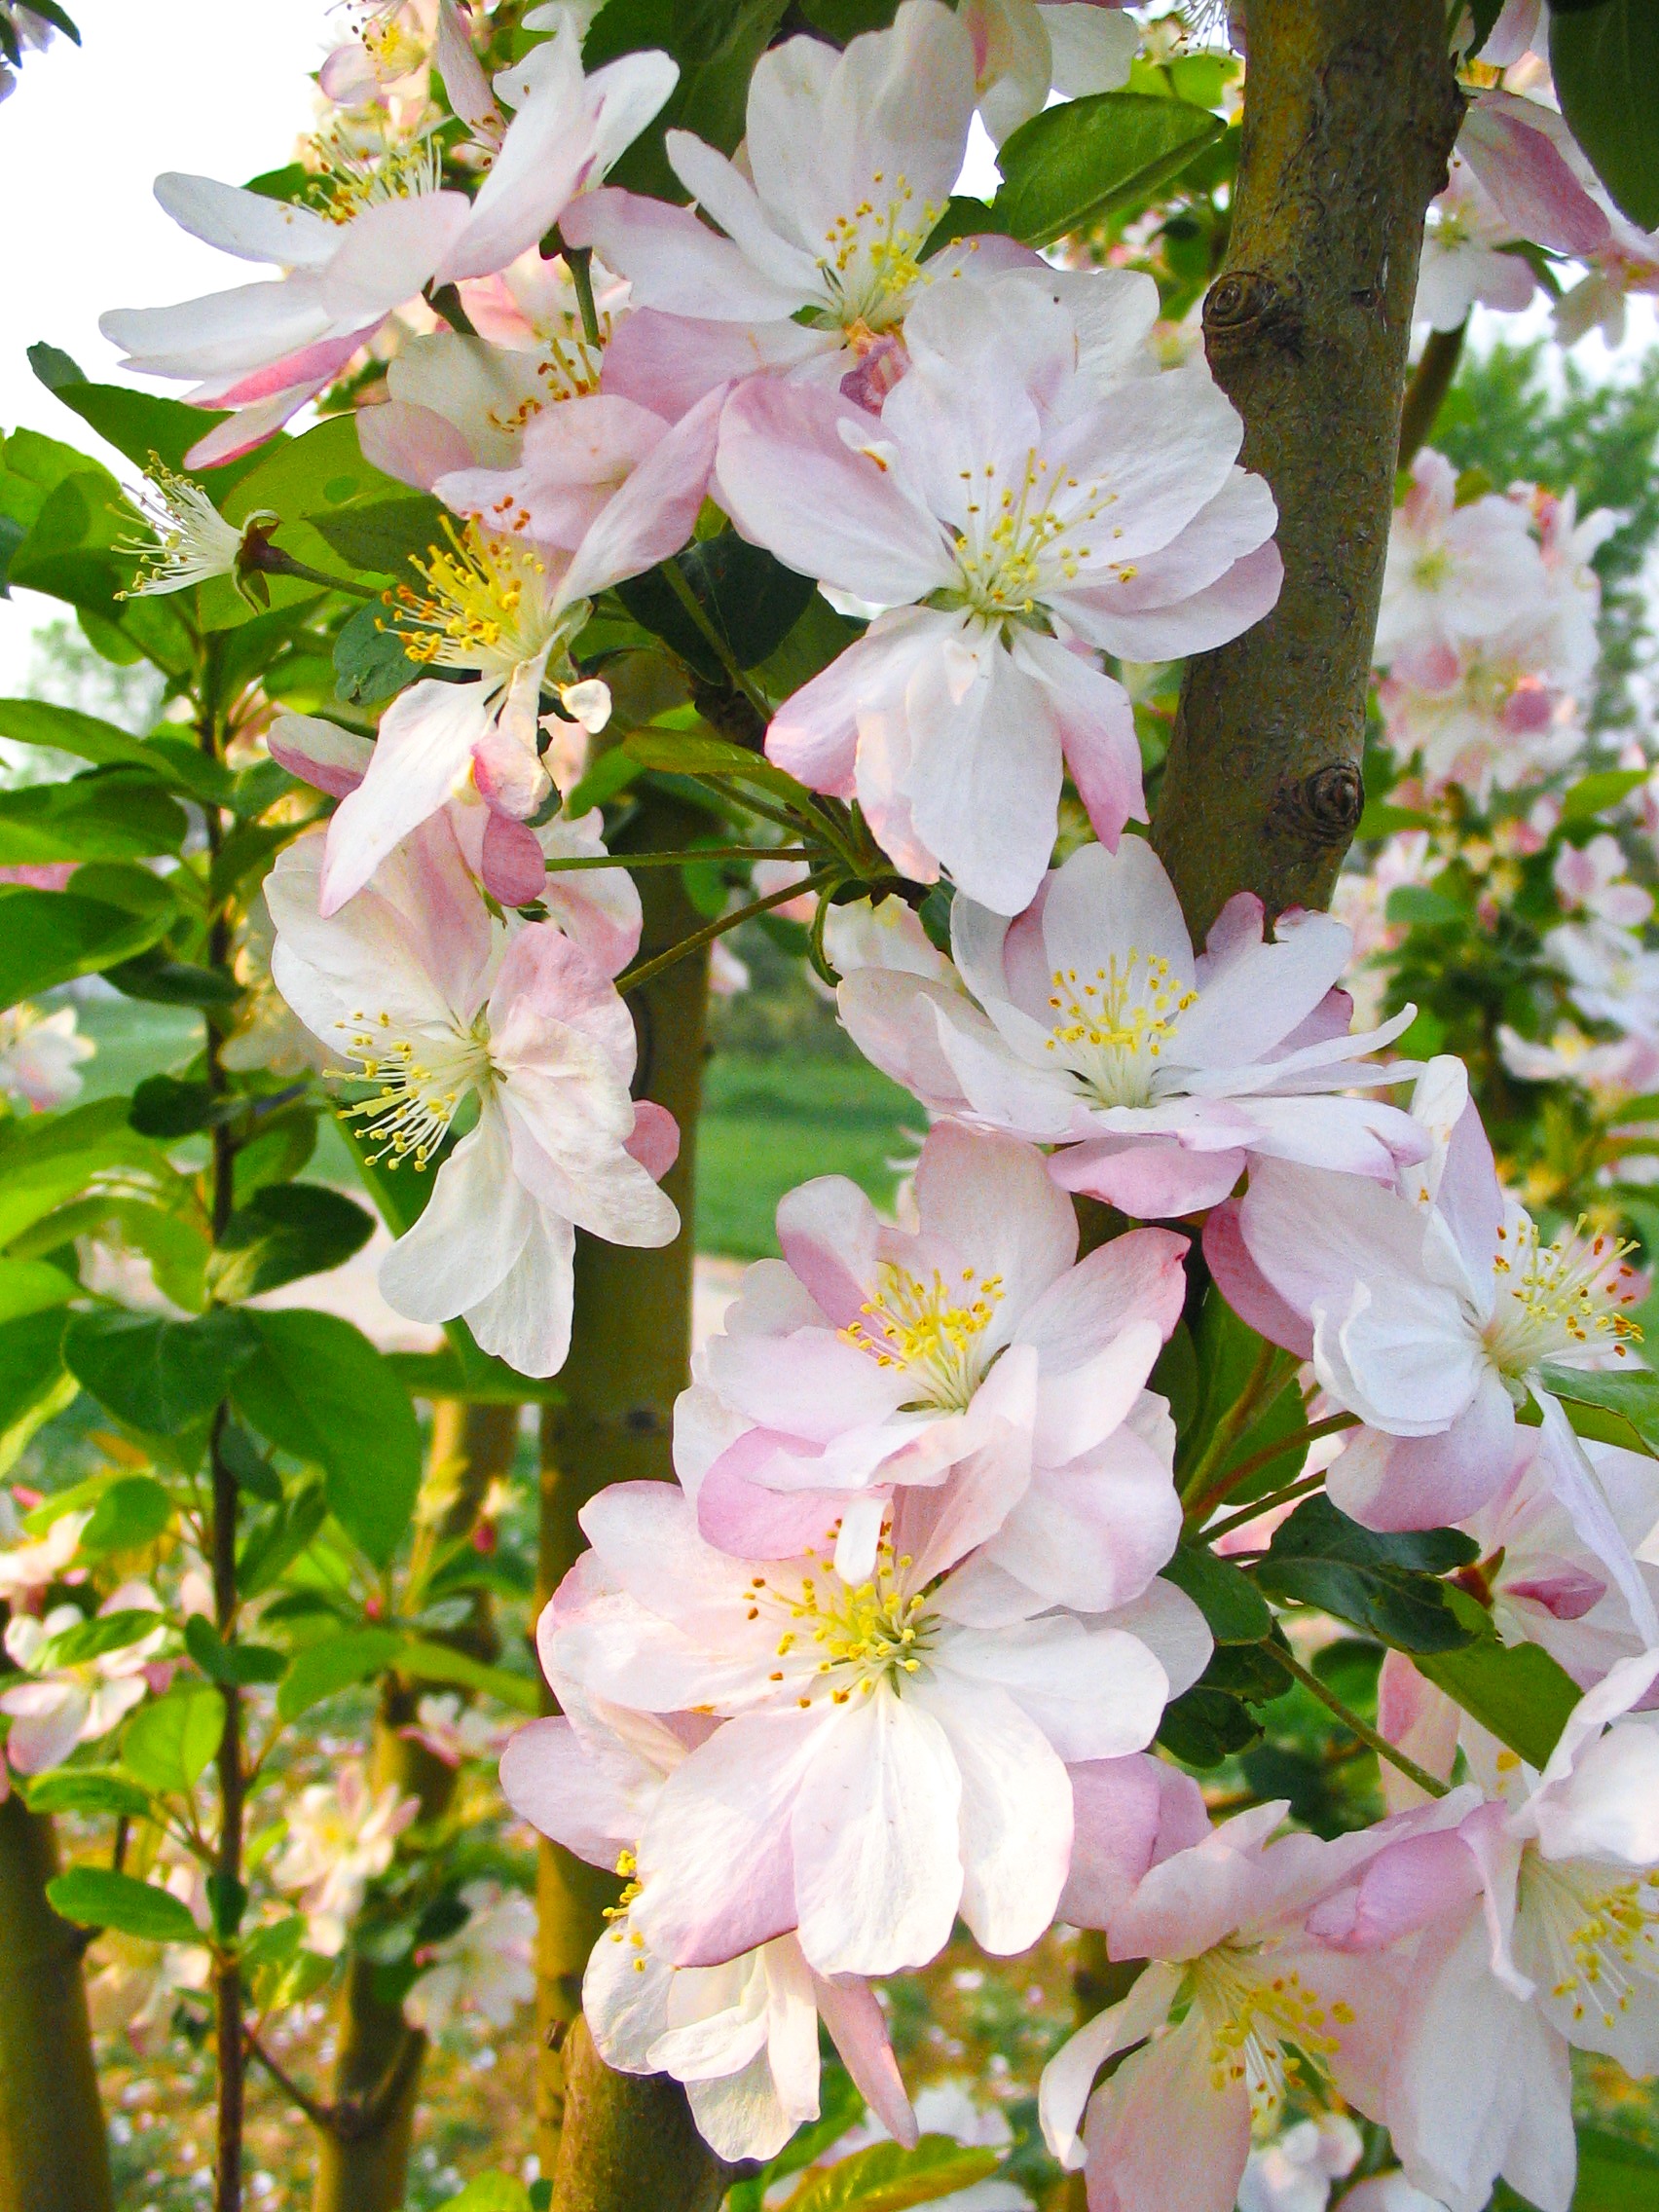
branch, blossom, plant, flower, spring, produce, botany, garden, pink, shrub, beautiful, flowering plant, rose family, land plant